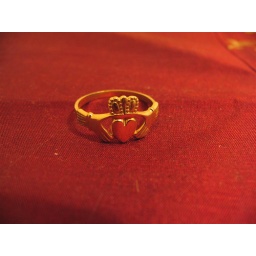
Gold ring turns red upon a bed of silk.